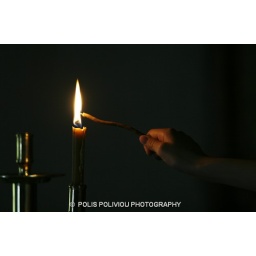
a lighted candle in a dark church